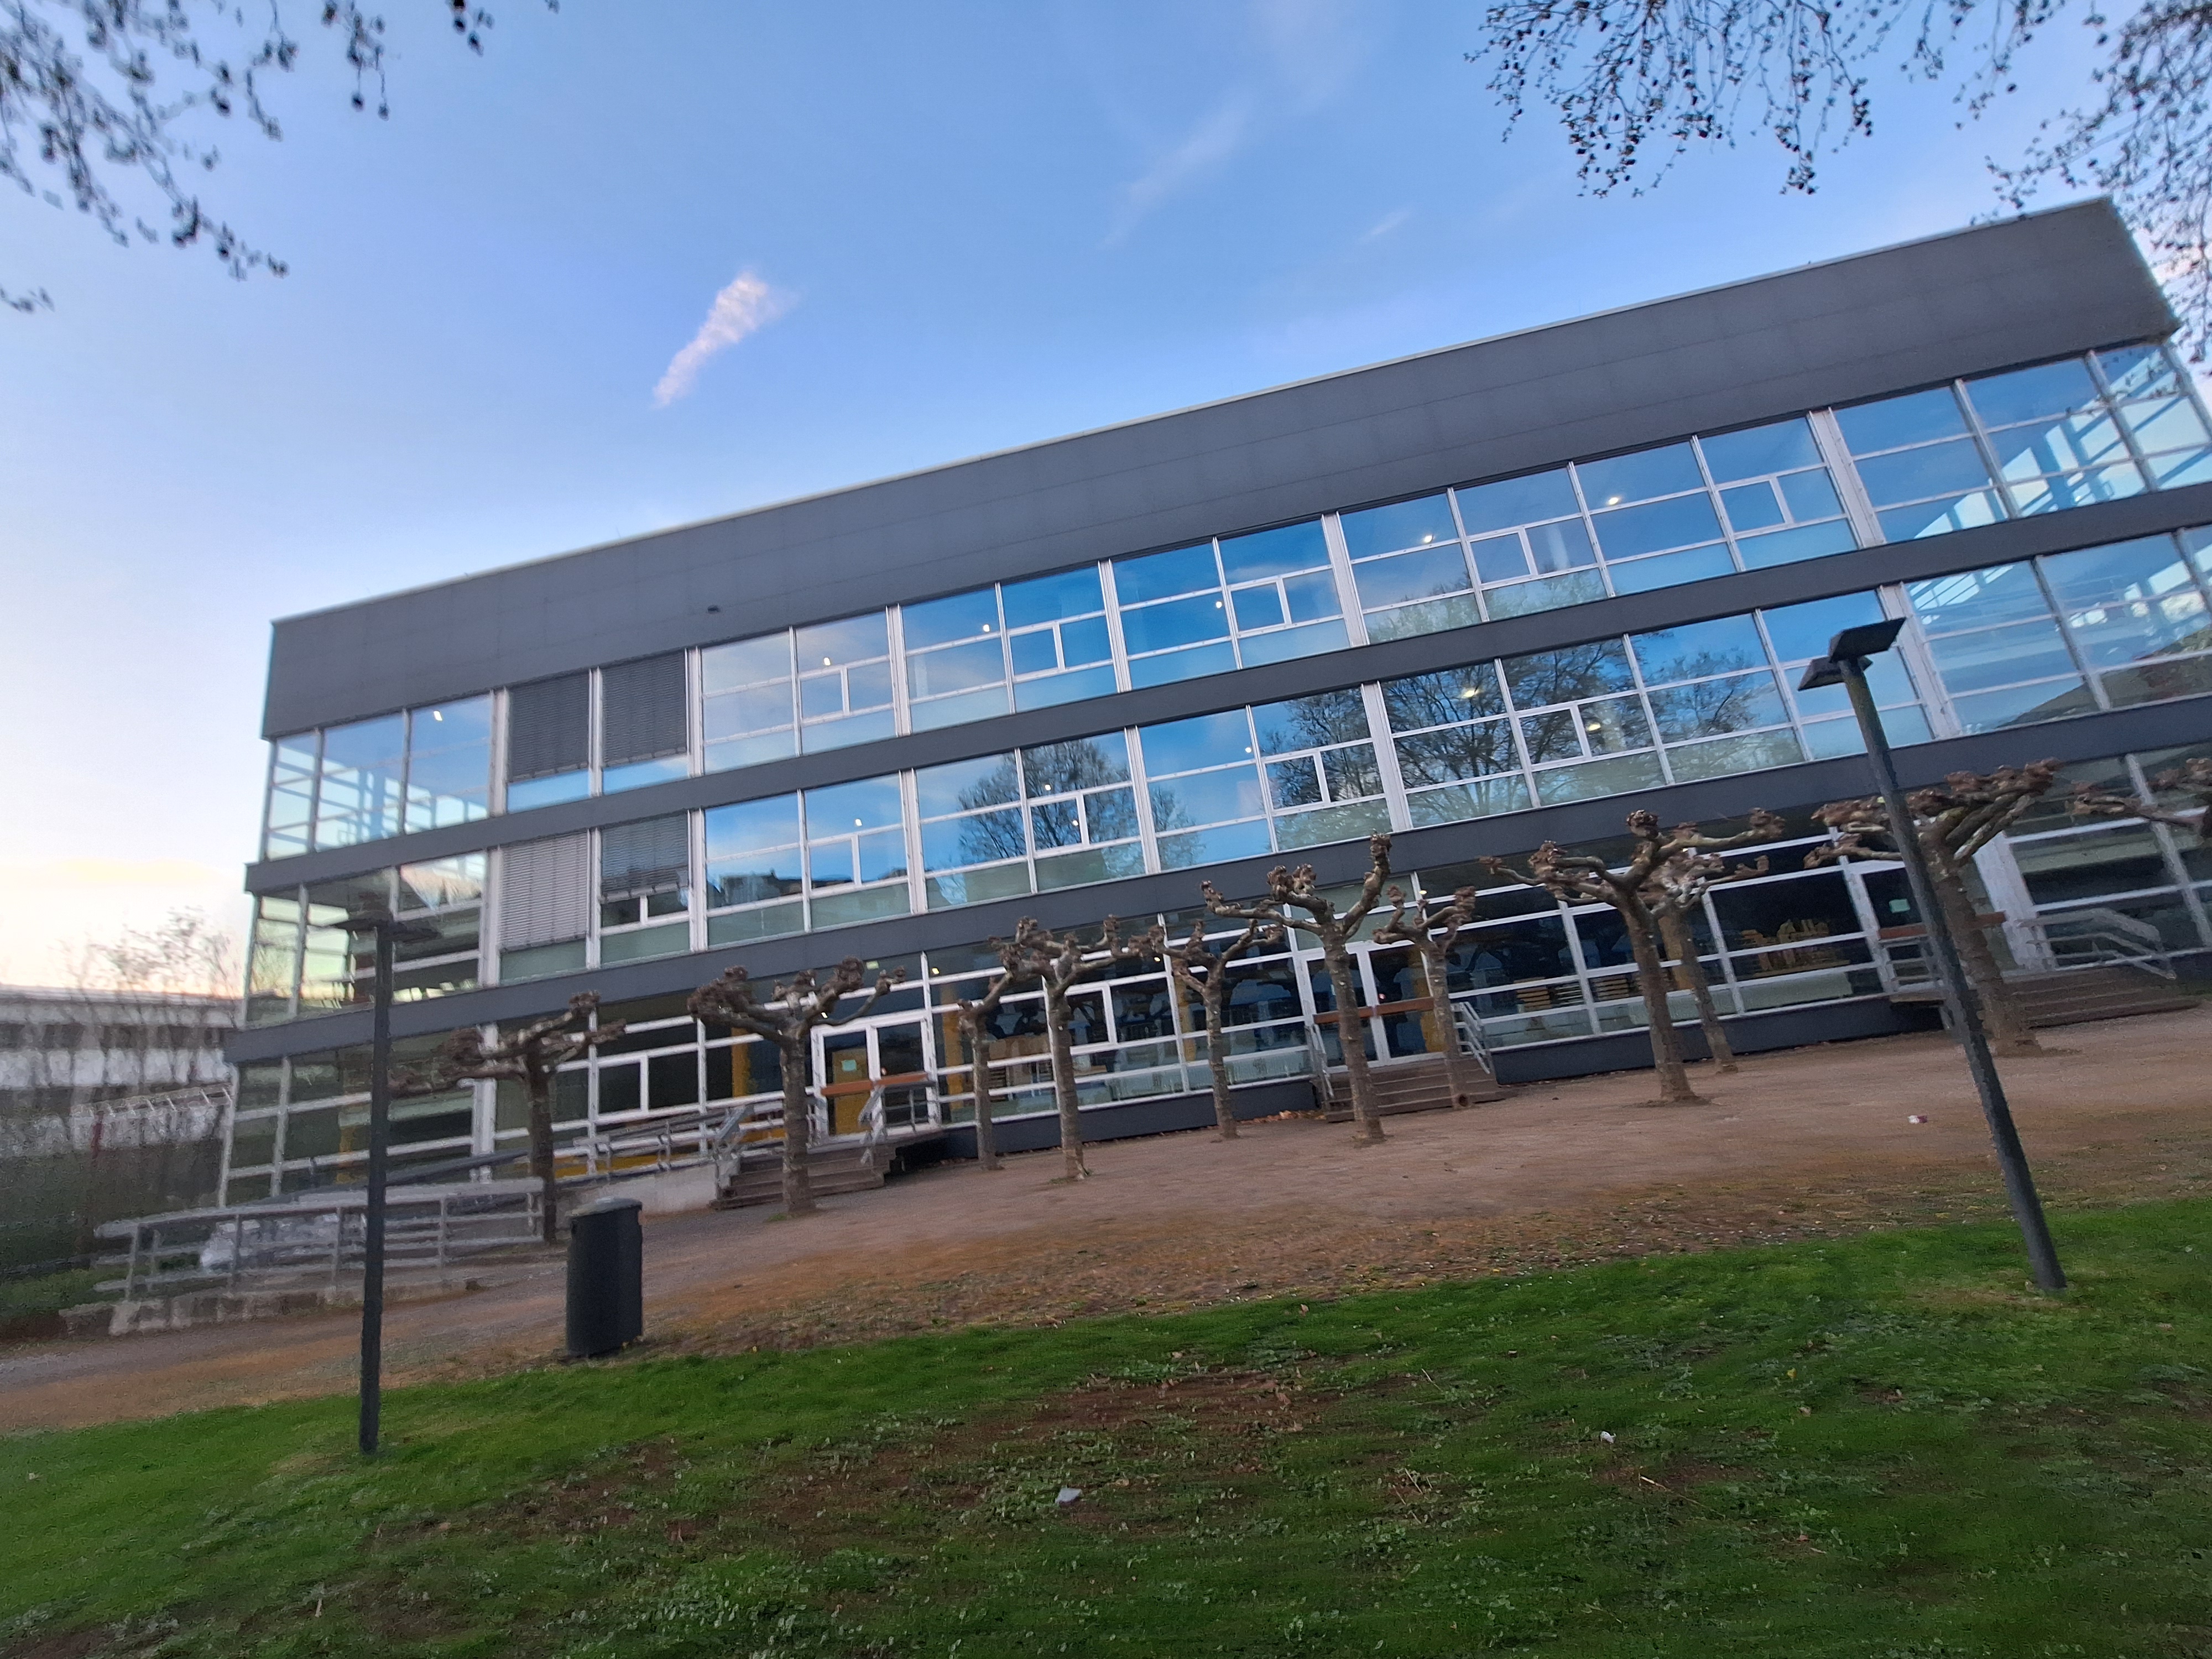
Building: Biegenstraße 14